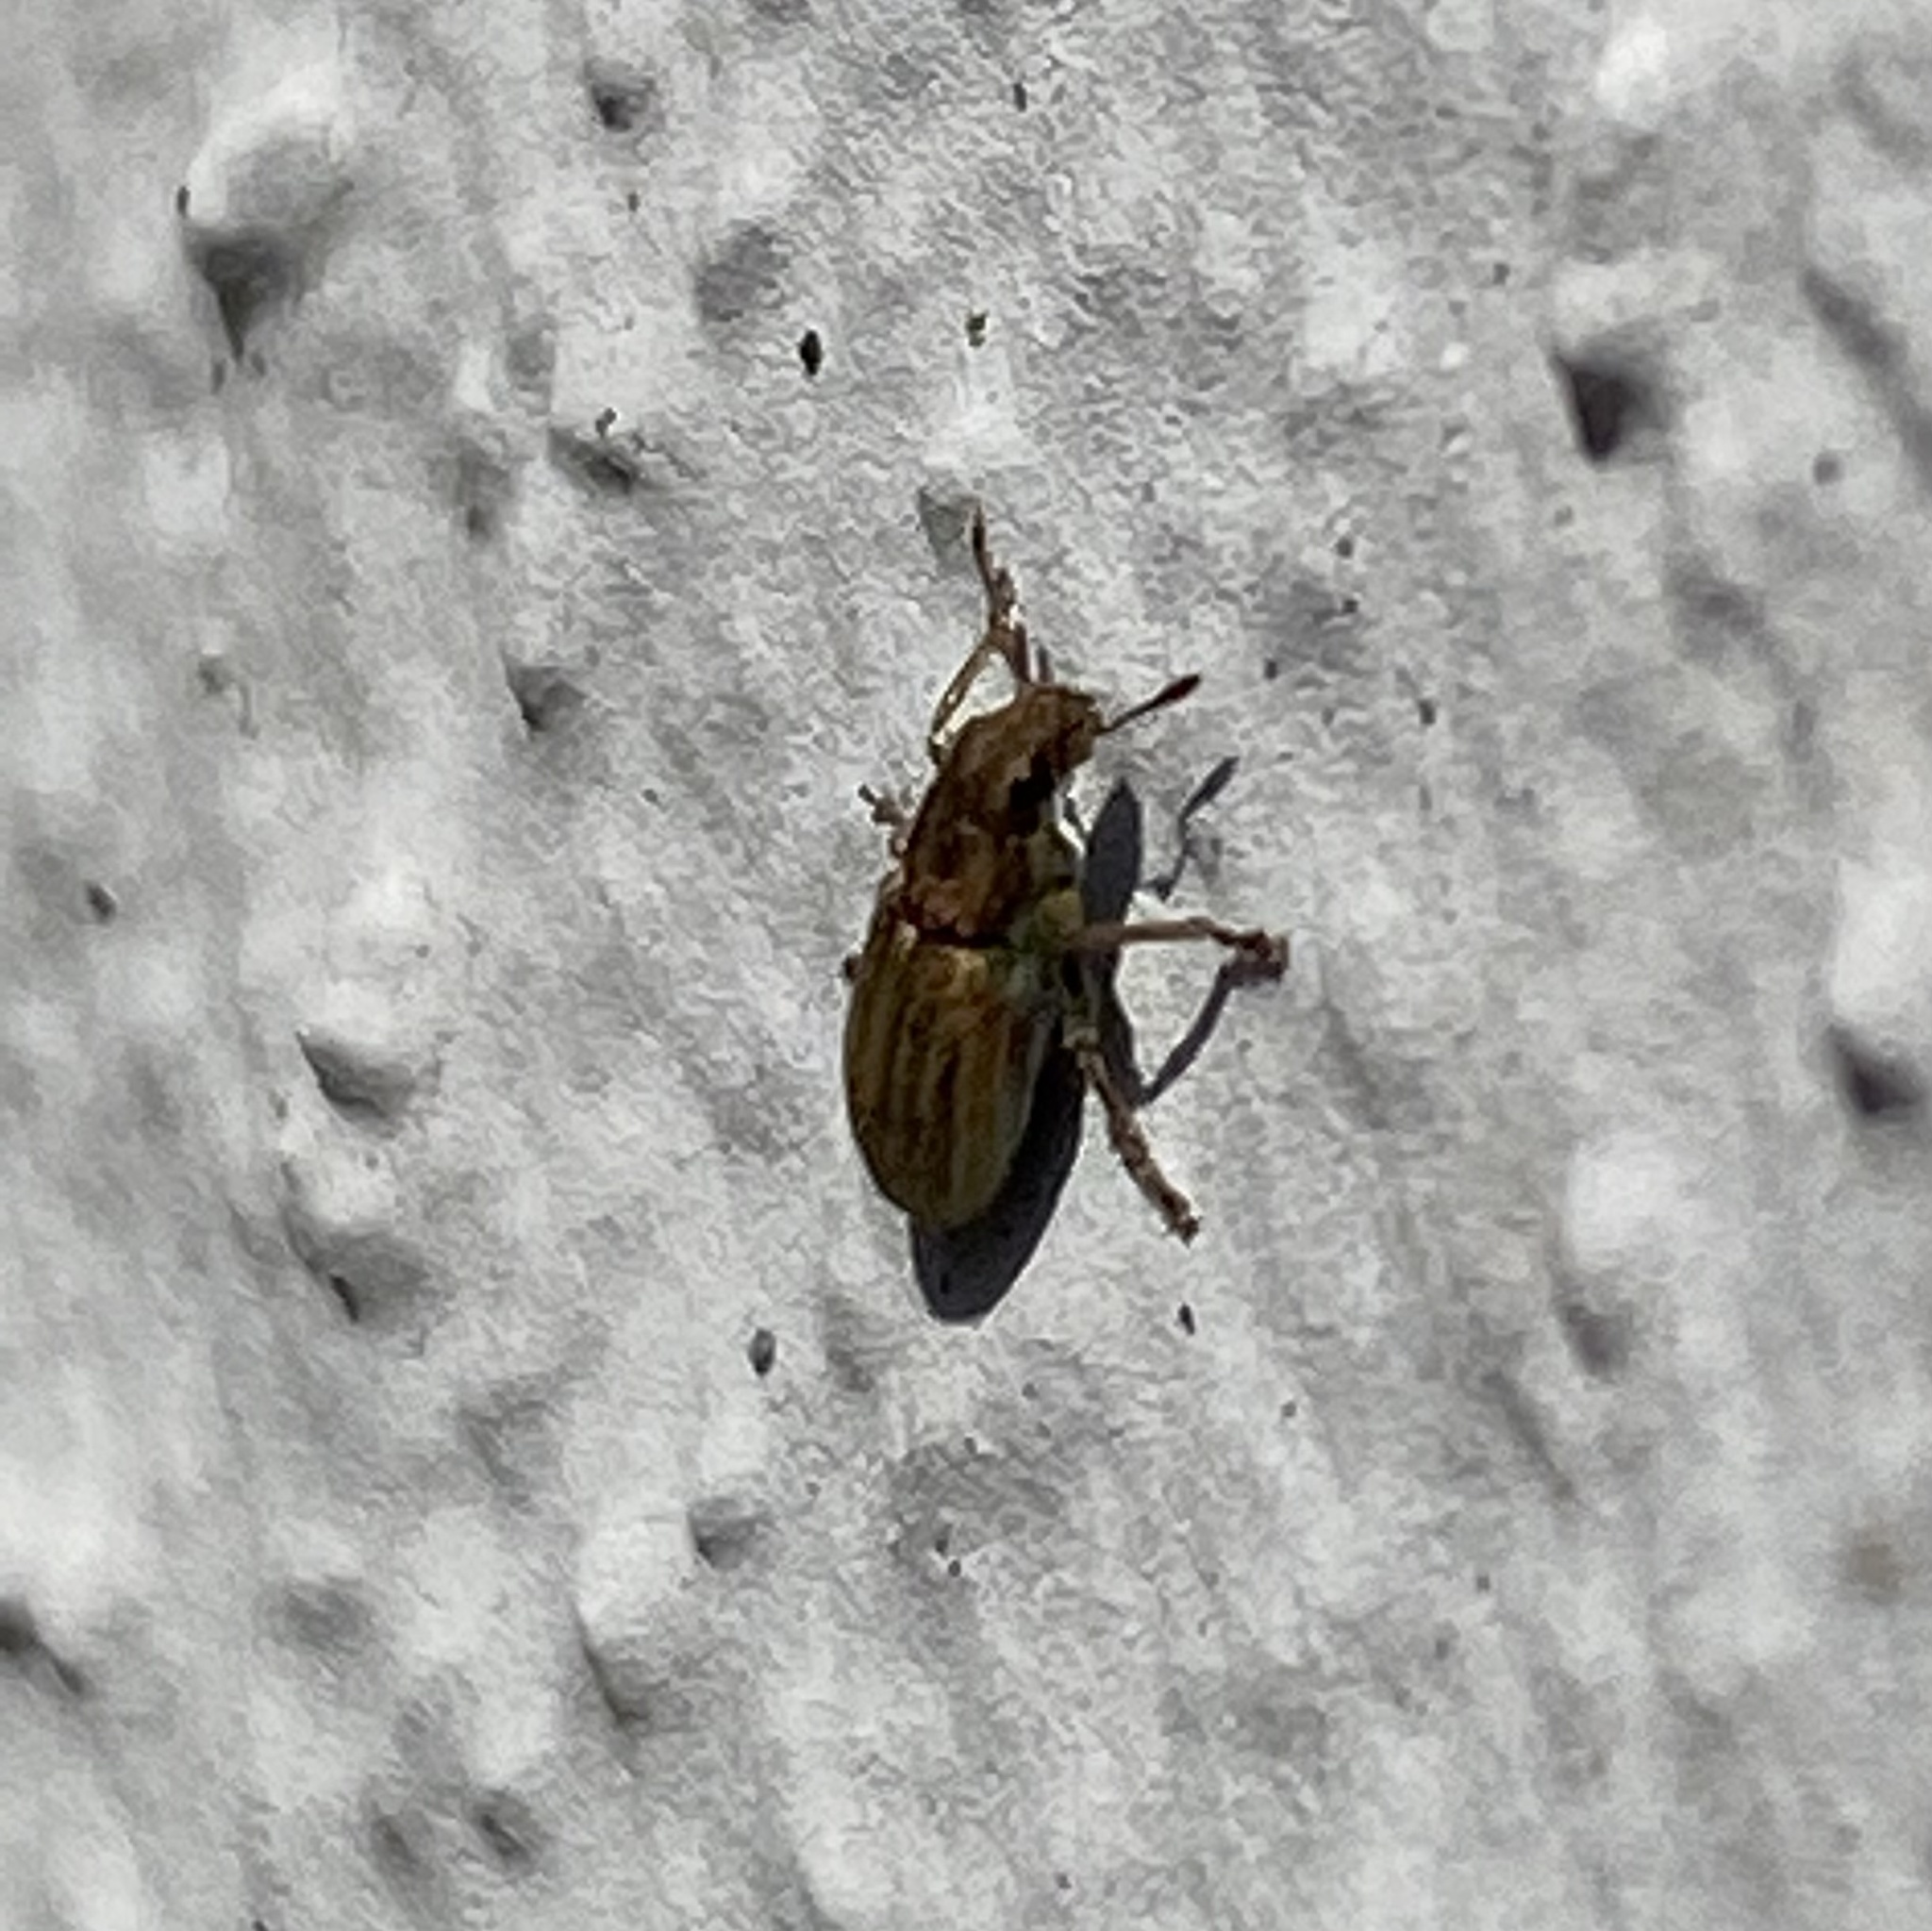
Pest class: pea_leaf_weevil